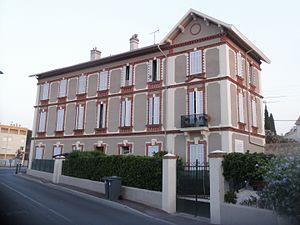
Charles Gottlieb Huber, né à Lahr le 15 avril 1819, et mort à Hyères le 20 août 1907, est un horticulteur hyérois, fils d'un relieur Charles Gottlieb Huber et d'Élisabeth Meurer. Il est le fondateur en 1856 de la société Charles Huber frères et Compagnie. Il est au XIXᵉ siècle un des principaux animateurs de l’acclimatation de palmiers et de plantes exotiques sur la Côte d’Azur. Sa pépinière, fondée sur l'ancien jardin de Barthélémy Victor Rantonnet, acquiert une renommée internationale et demeure active jusqu'en 1925.